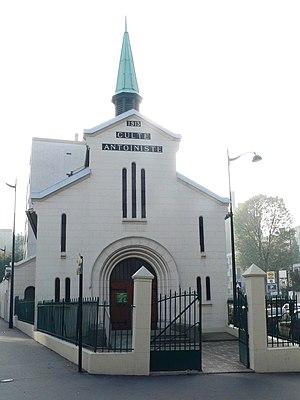
Temple du culte antoiniste, Paris 13ème